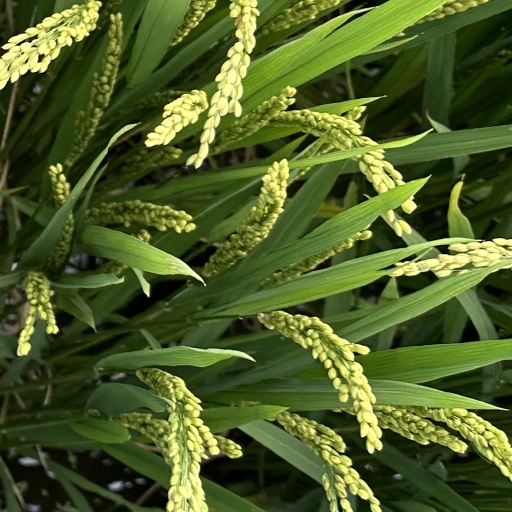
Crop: rice